Robbie Robertson

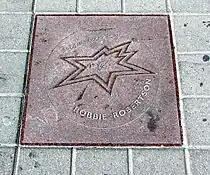
Robbie Robertson's star on Canada's Walk of Fame

In 1989, the Band was inducted into the Canadian Juno Hall of Fame. In 1994, The Band was inducted into the Rock and Roll Hall of Fame. In 1997, Robertson received a Lifetime Achievement Award from the National Academy of Songwriters. At the 2003 commencement ceremonies at Queen's University in Kingston, Ontario, Robertson delivered an address to the graduating class and was awarded an honorary degree by the university. In 2003, Robertson received the Indspire Aboriginal Lifetime Achievement Award. In 2003, Robertson was inducted into Canada's Walk of Fame.